Spanish Constitution of 1845

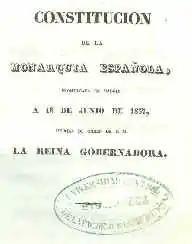
Frontispiece of the Spanish Constitution of 1837.

The Constitution of 1845 replaced the more liberal constitution established in 1837. Imposed by the Moderate Party when it took control of parliament, the Constitution of 1845 drastically constricted suffrage, among other changes.